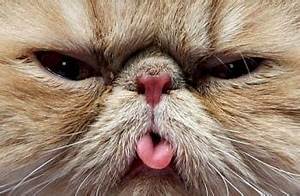
Label: gatto